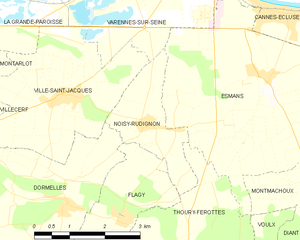
Carte des communes françaises Noisy-Rudignon